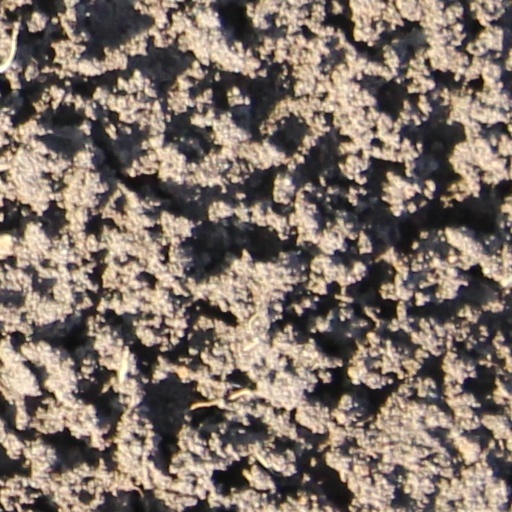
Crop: wheat